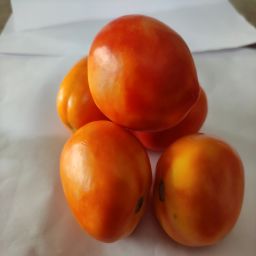
Crop: Tomato
Quality: Ripe